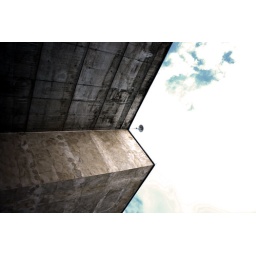
a lamp in the sky